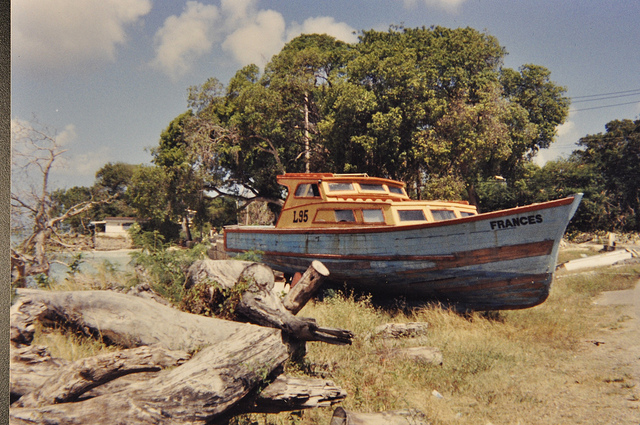
There is a fishing boat outside of the water on the ground.

THIS IS A PHOTO OF A OLD BOAT THAT IS RESTING ON LAND

A large wooden boat sitting on top of a field.

A boat called Frances on a grassy bank near a cottage.

Old wooden boat that has run ashore on land